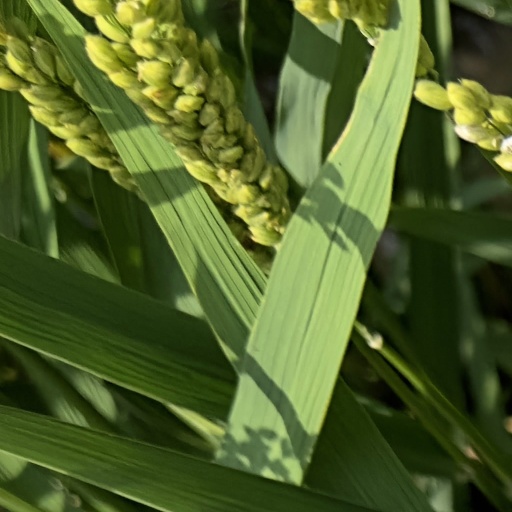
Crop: rice